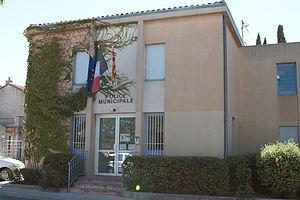
La police municipale de Bouc-Bel-Air, Bouches-du-Rhône (France).